Alma Kitchell

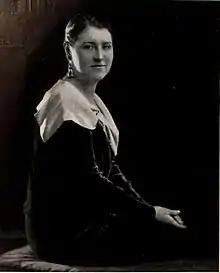
Alma Kitchell as she was pictured in the March 1930 issue of "Radio Revue" magazine

Alma Kitchell (June 29, 1893 - November 13, 1996) was an American concert singer who became a pioneer performer in both radio and television.